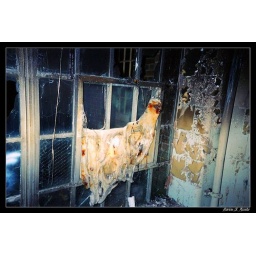
A melted window inside the condemned building #47 of the Kings Park Psychiatric Center in Long Island, NY